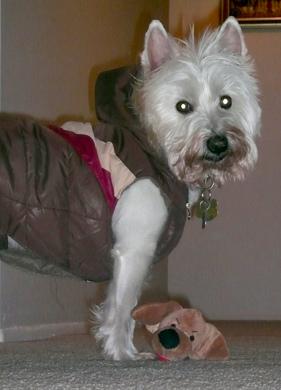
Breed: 209-n000040-West_Highland_white_terrier